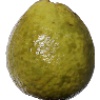
Label: guava